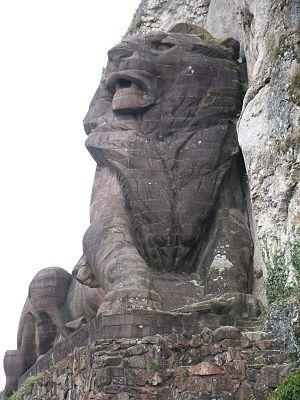
Vue de face du Lion de Bartholdi à Belfort. Esperanto: La frontregarde Leono de Bartoldi en Belfort.